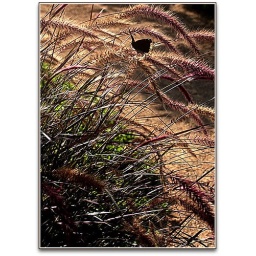
black butterfly in the sunset....oh how i miss summer.